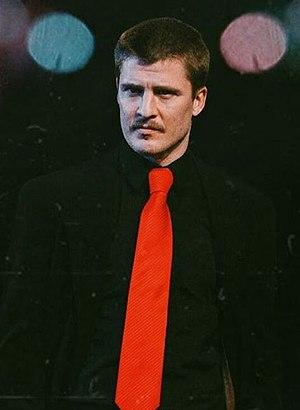
Mateo Chiarino est un acteur, réalisateur et écrivain uruguayen. Il vit actuellement à Buenos Aires.